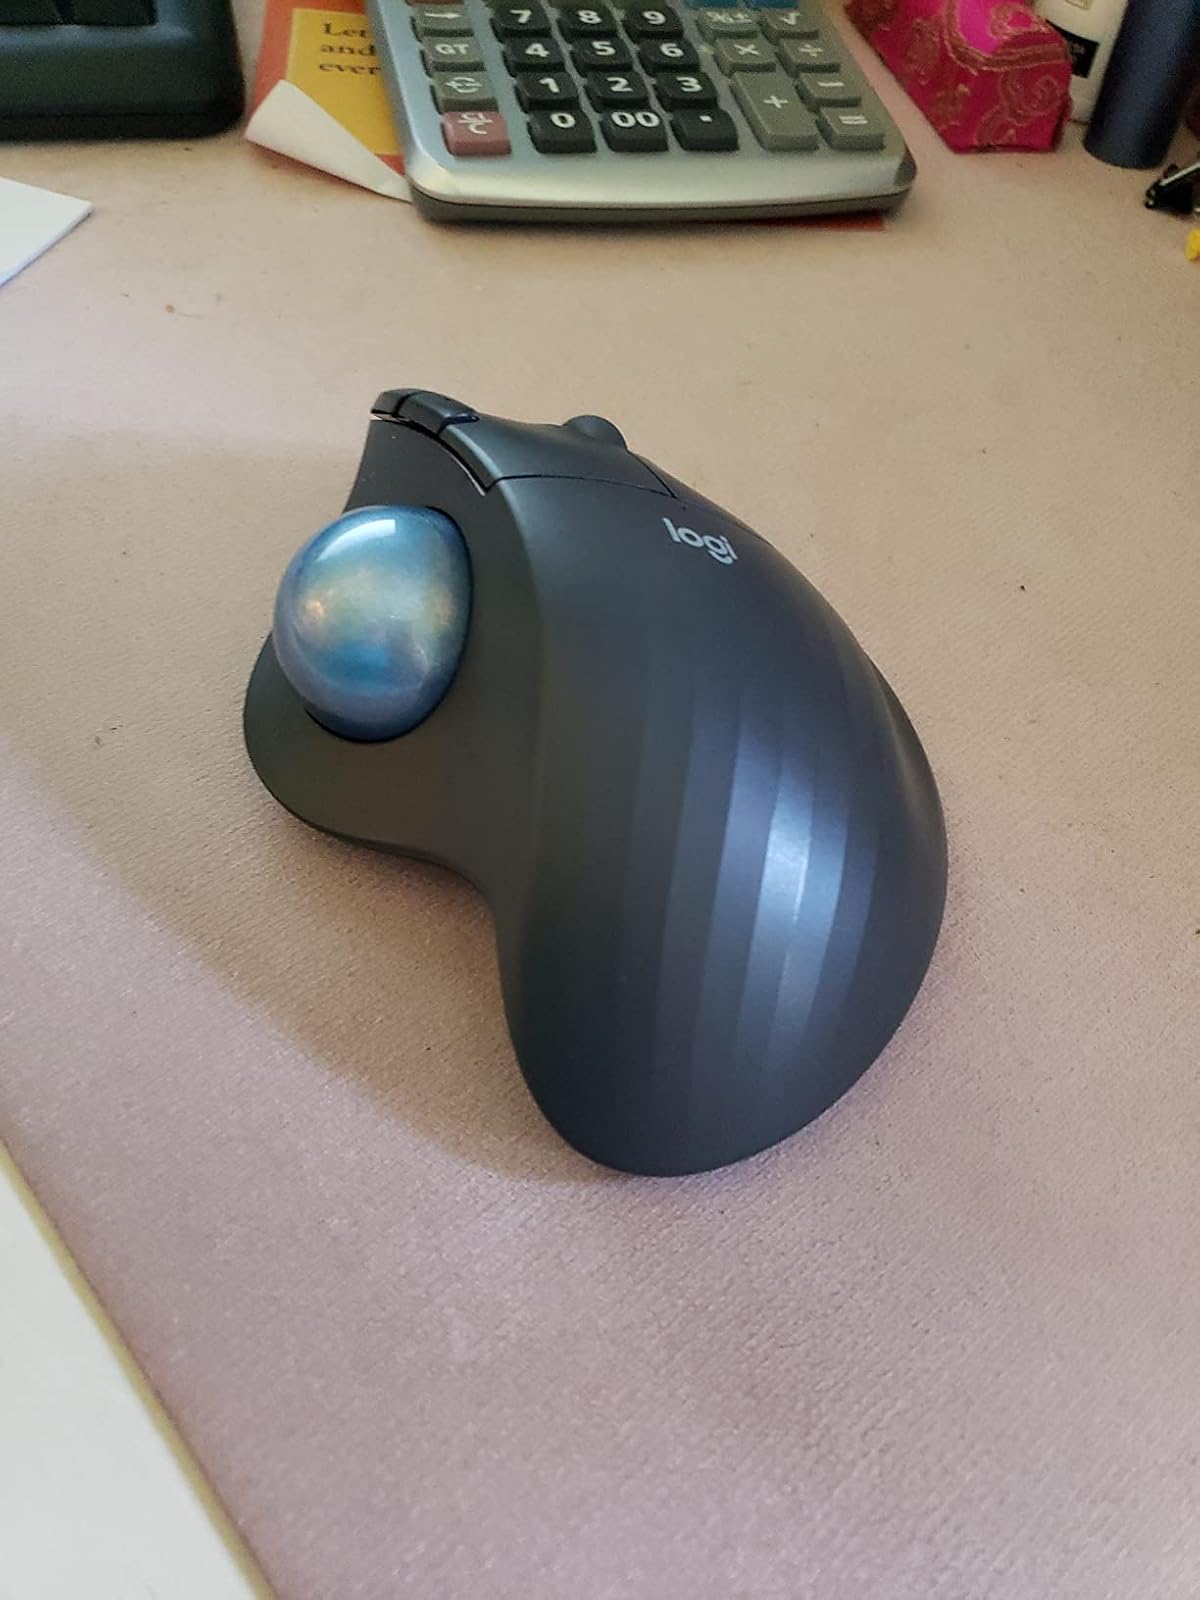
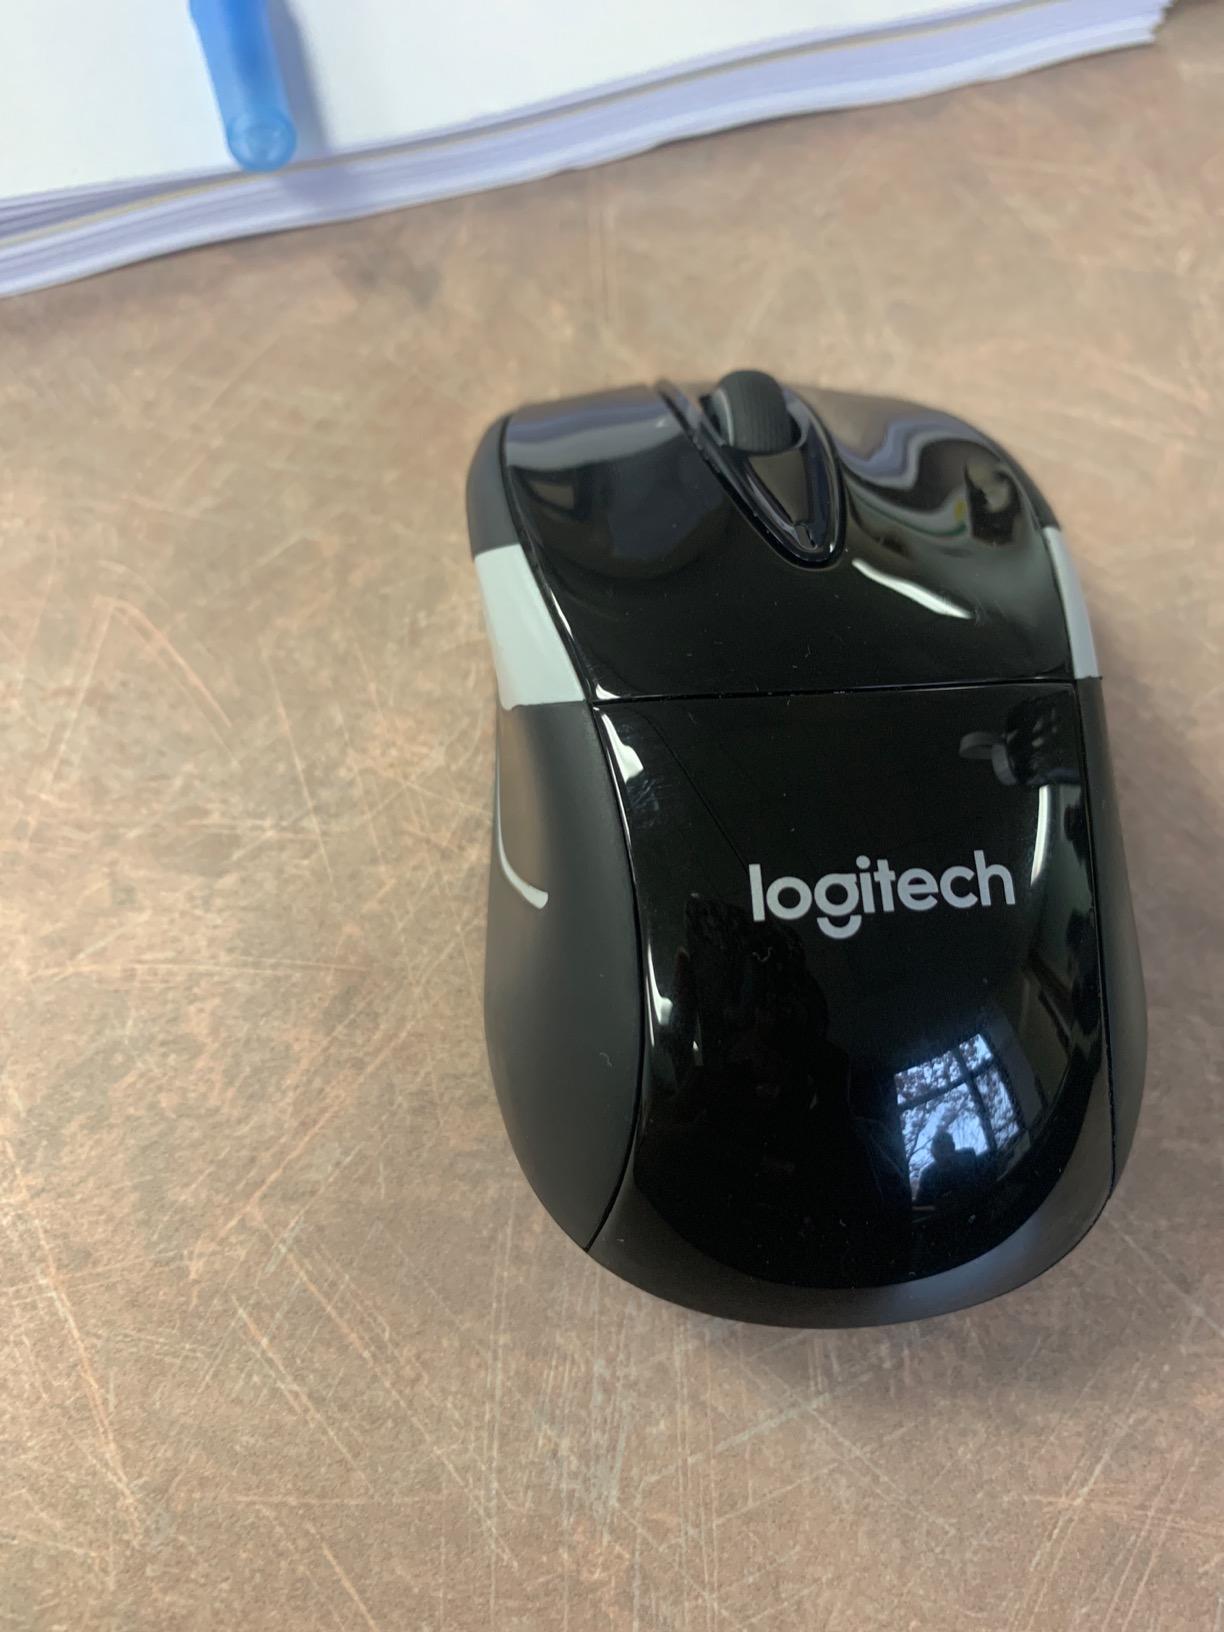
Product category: mouse
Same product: no